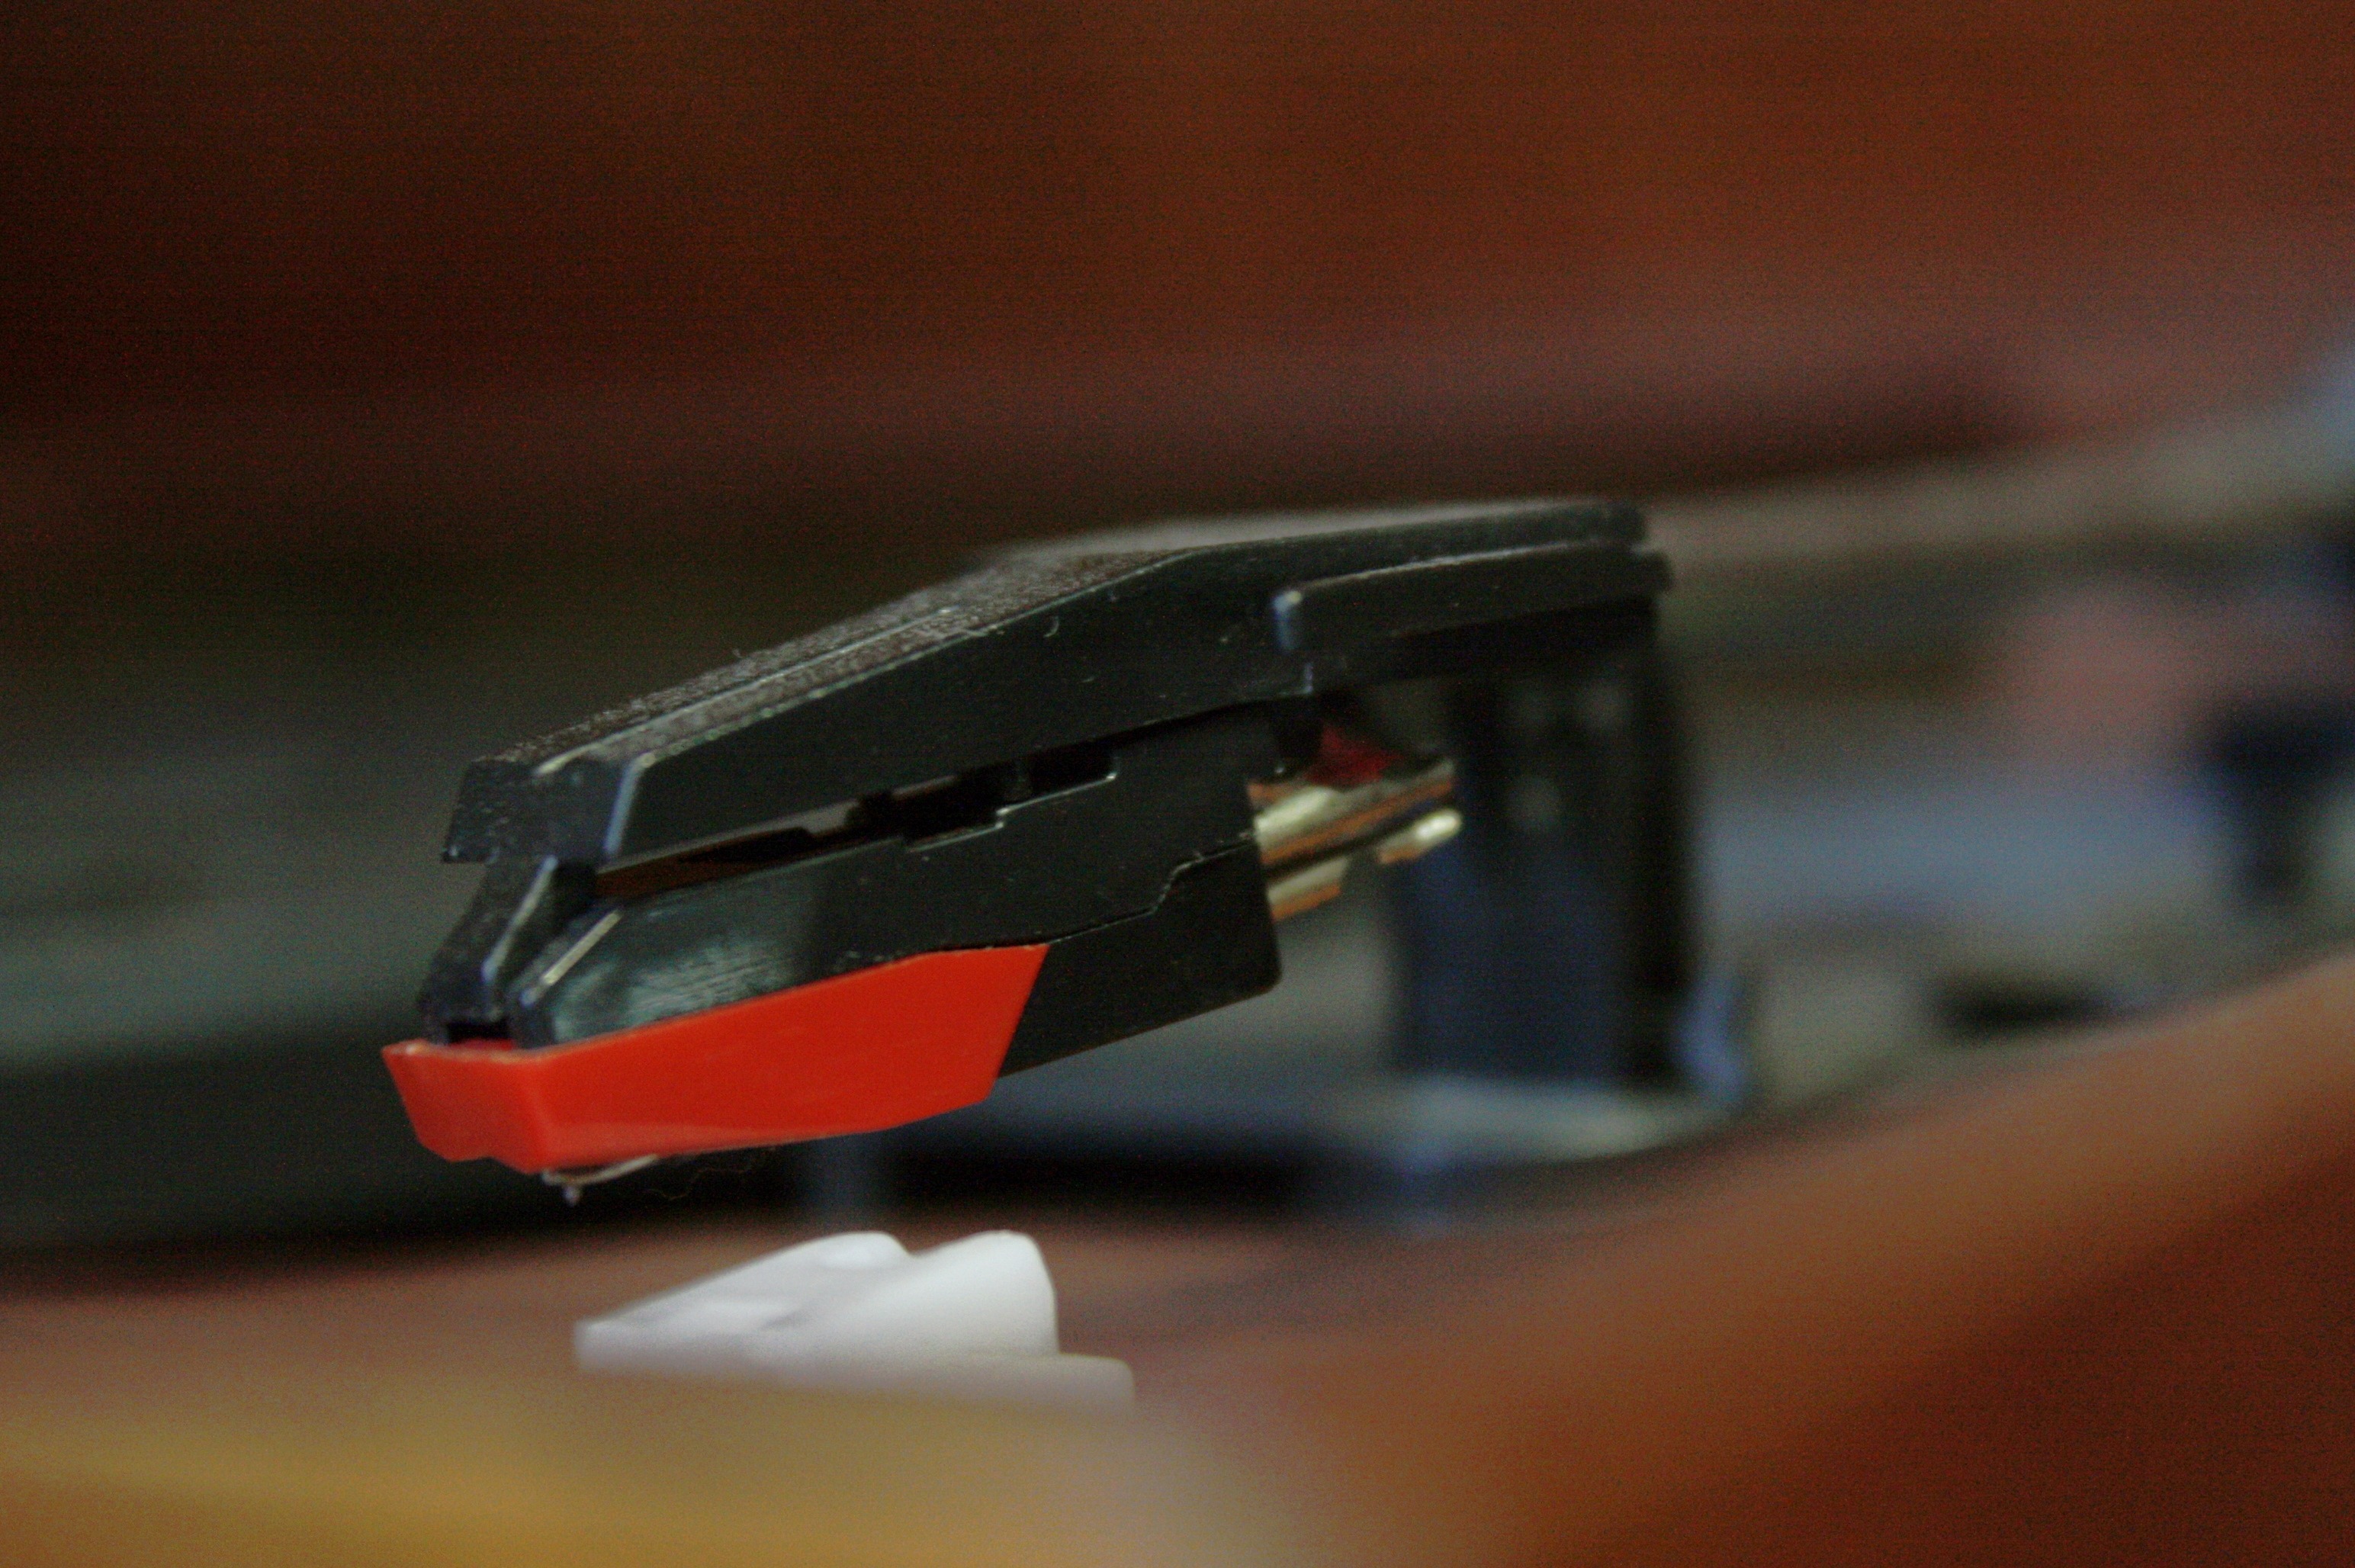
hand, music, needle, vinyl, turntable, play, black, close up, relaxation, glasses, pleasure, the art of, element construction, sounds, needle sanded